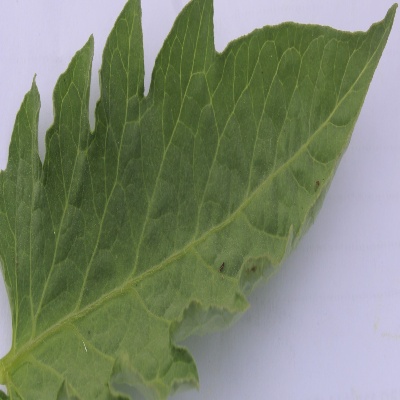
Crop: Tomato
Condition: healthy